Uxbridge

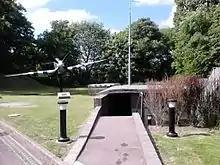
Replica Spitfire gate guardian beside the Battle of Britain Bunker

By the 1850s the population of both Hillingdon and Uxbridge was beginning to rise. With new housing being built between the two centres the then Vicar of Hillingdon, Richard Croft (served 1856–69) gained permission to build a new local church for a newer part of the town traditionally called Hillingdon West. He asked architect Sir George Gilbert Scott "to draw up plans to build a church without unnecessary ornament but in handsome proportions suitable to its position at the entrance to Uxbridge Town..."